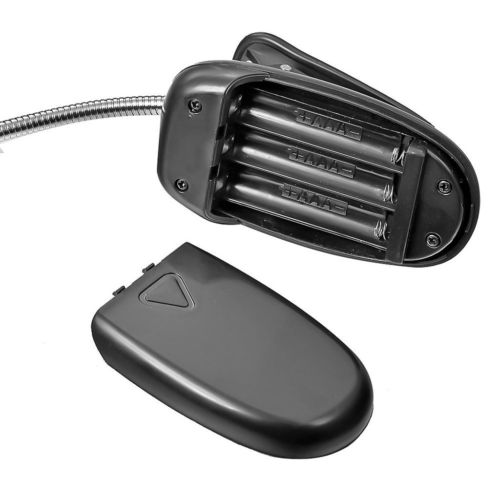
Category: lamp